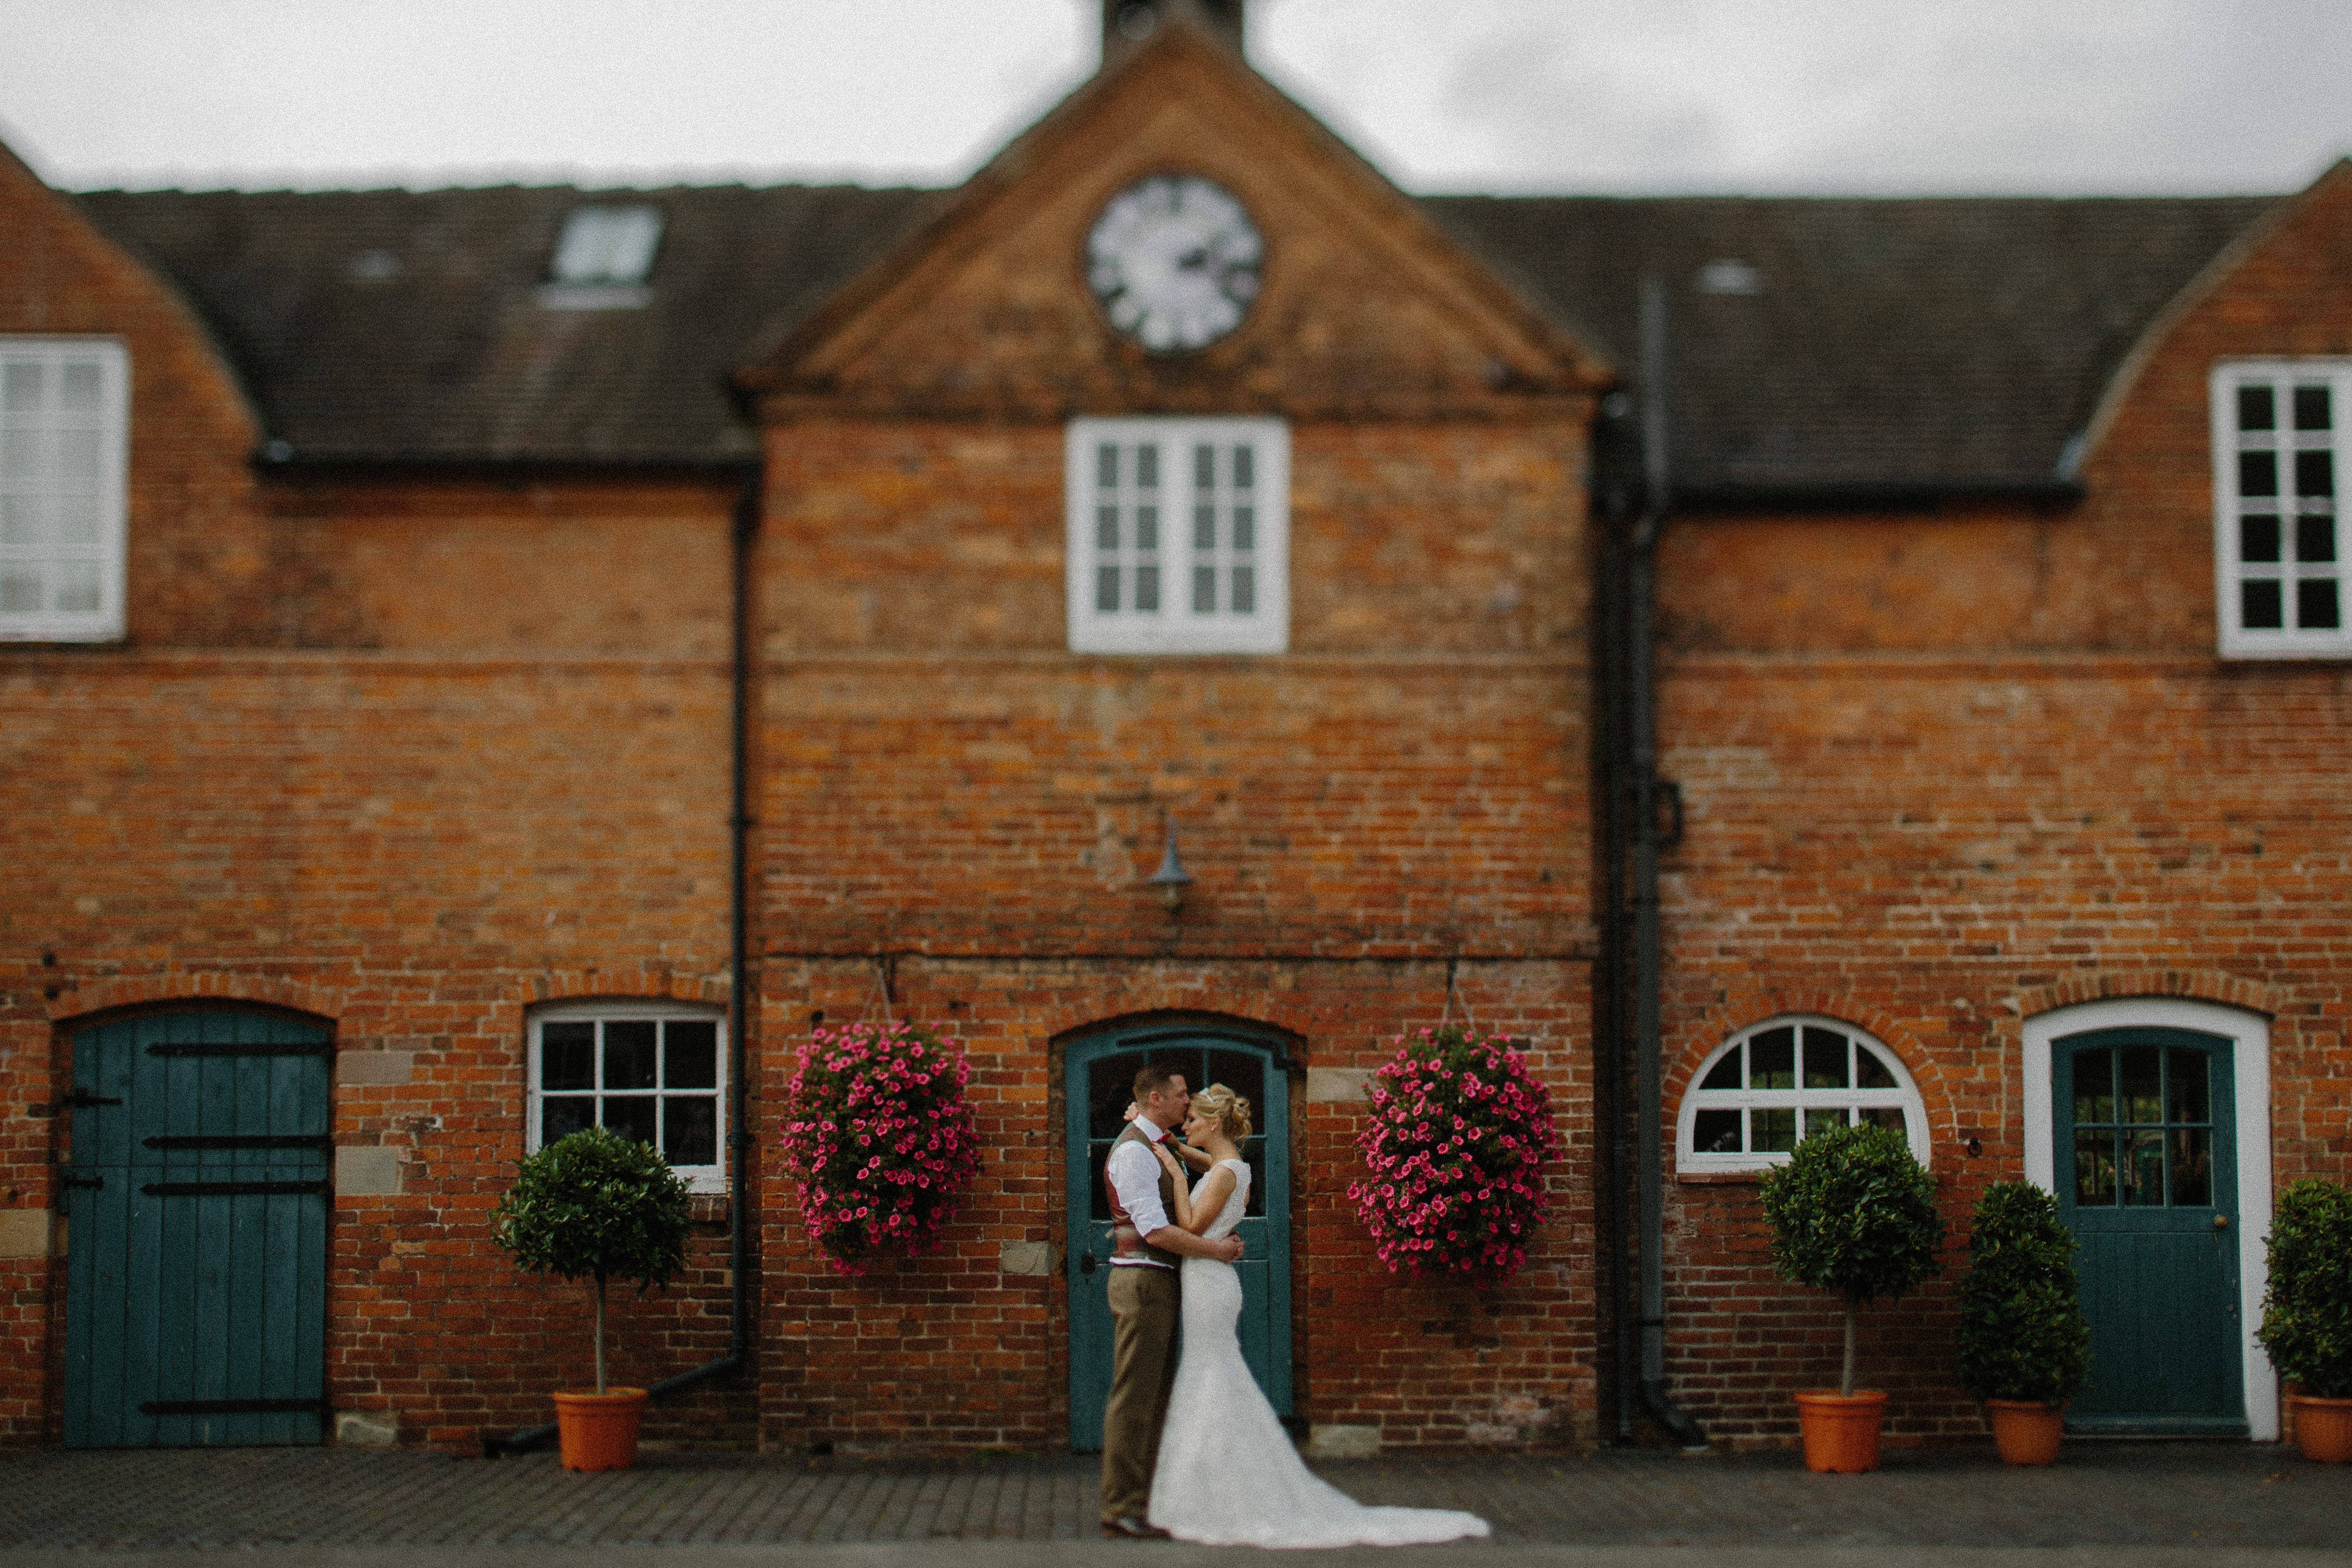
architecture, house, building, home, cottage, facade, church, chapel, place of worship, synagogue, history